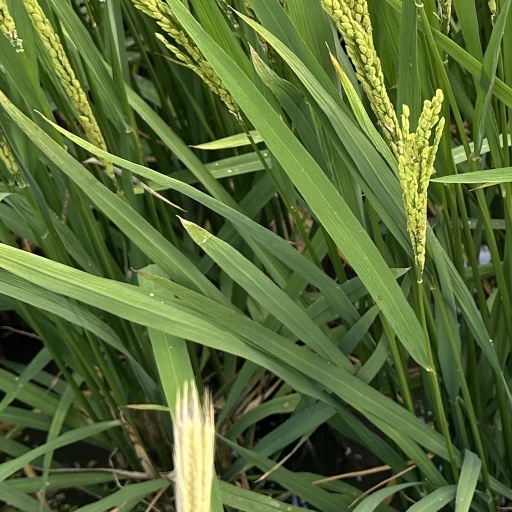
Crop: rice